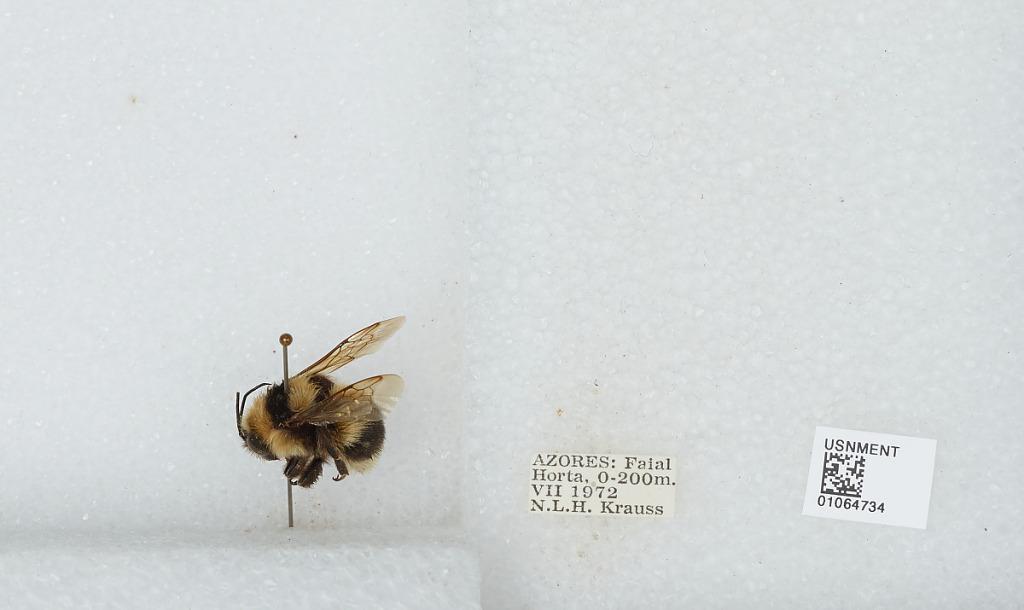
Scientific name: Bombus sp.
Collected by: N. Krauss
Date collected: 1972-7-
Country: Portugal
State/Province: Azores
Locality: Faial Island, Horta
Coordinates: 38.5348, -28.6299